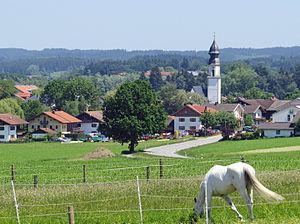
Söchtenau est une commune de Bavière, située dans l'arrondissement de Rosenheim, dans le district de Haute-Bavière.